Ravana

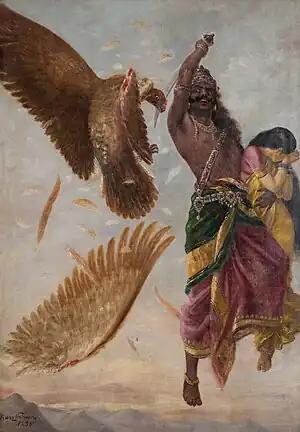
Painting depicting Ravana cutting off Jatayu's wing while abducting Sita, by Raja Ravi Varma

Ravana was born to the Brahmin sage Vishrava and the Rakshasa princess Kaikasi in Treta Yuga. Villagers from Bisrakh in Uttar Pradesh claim that Bisrakh was named after Vishrava, and that Ravana was born there.